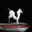
Label: horse